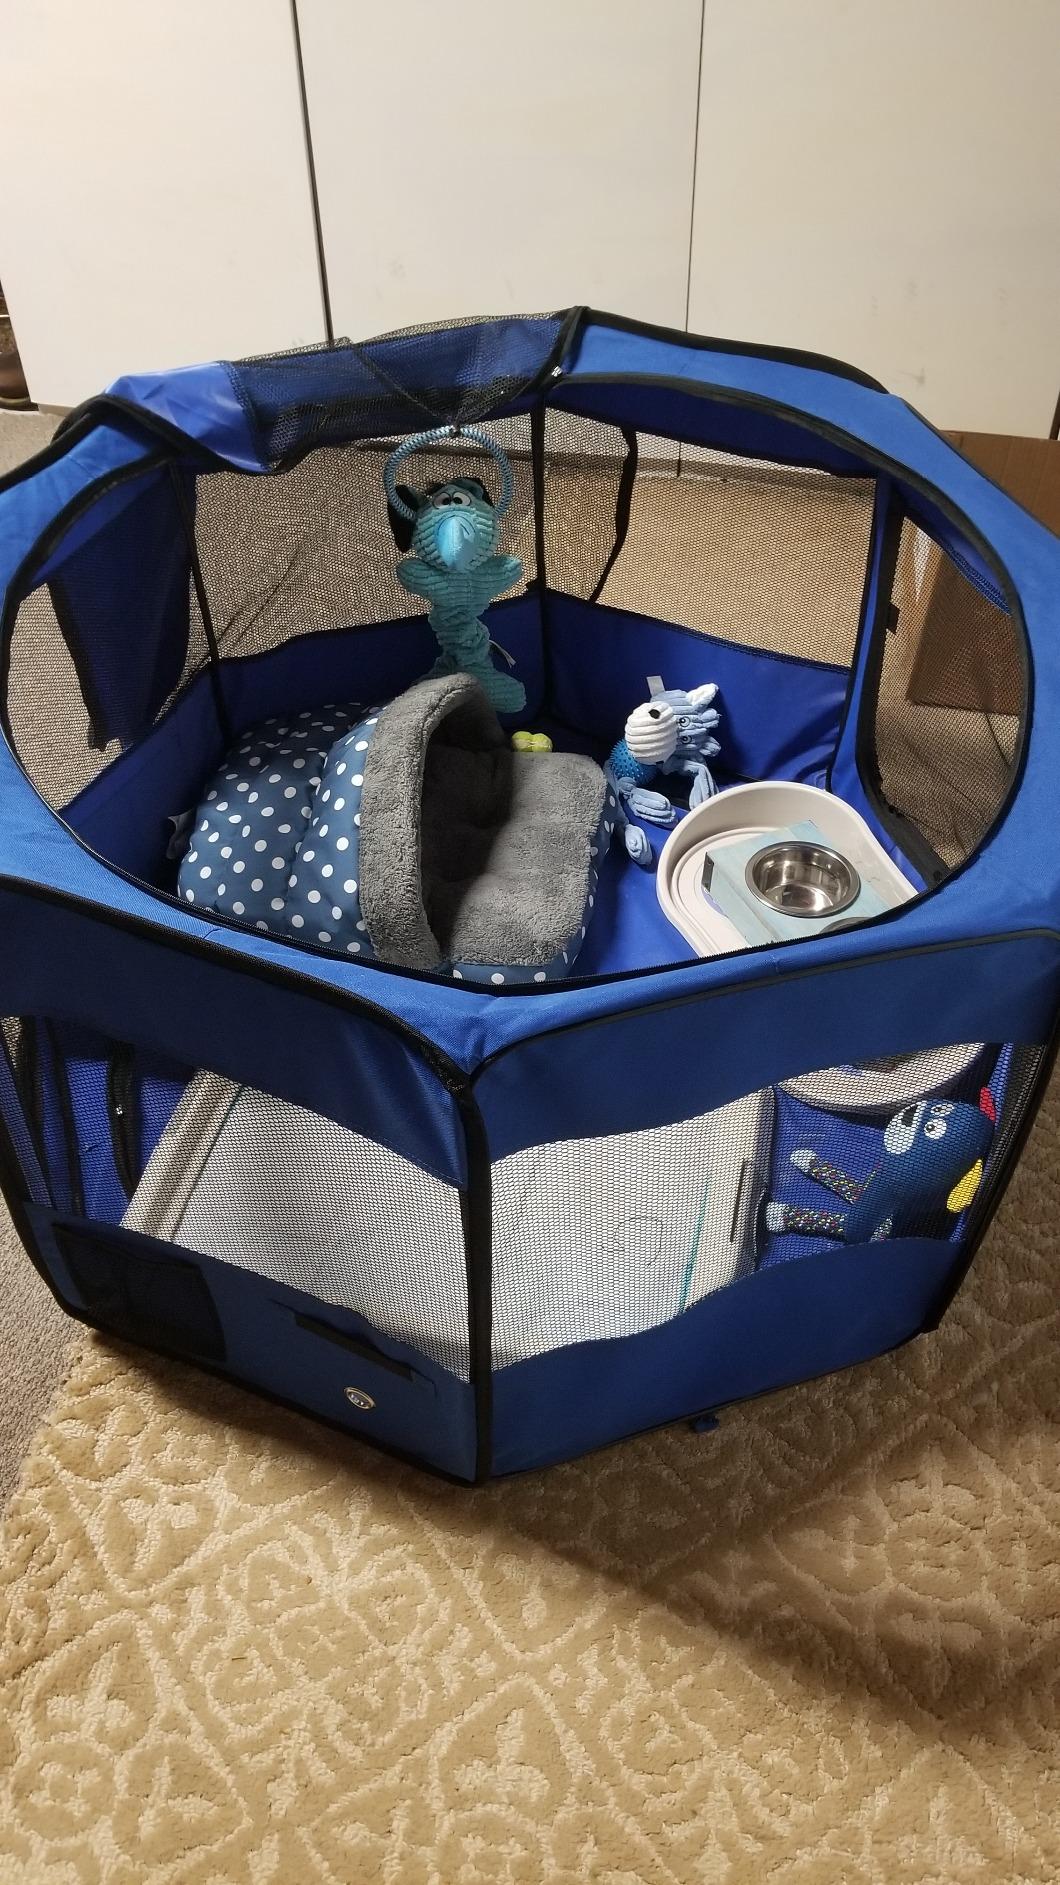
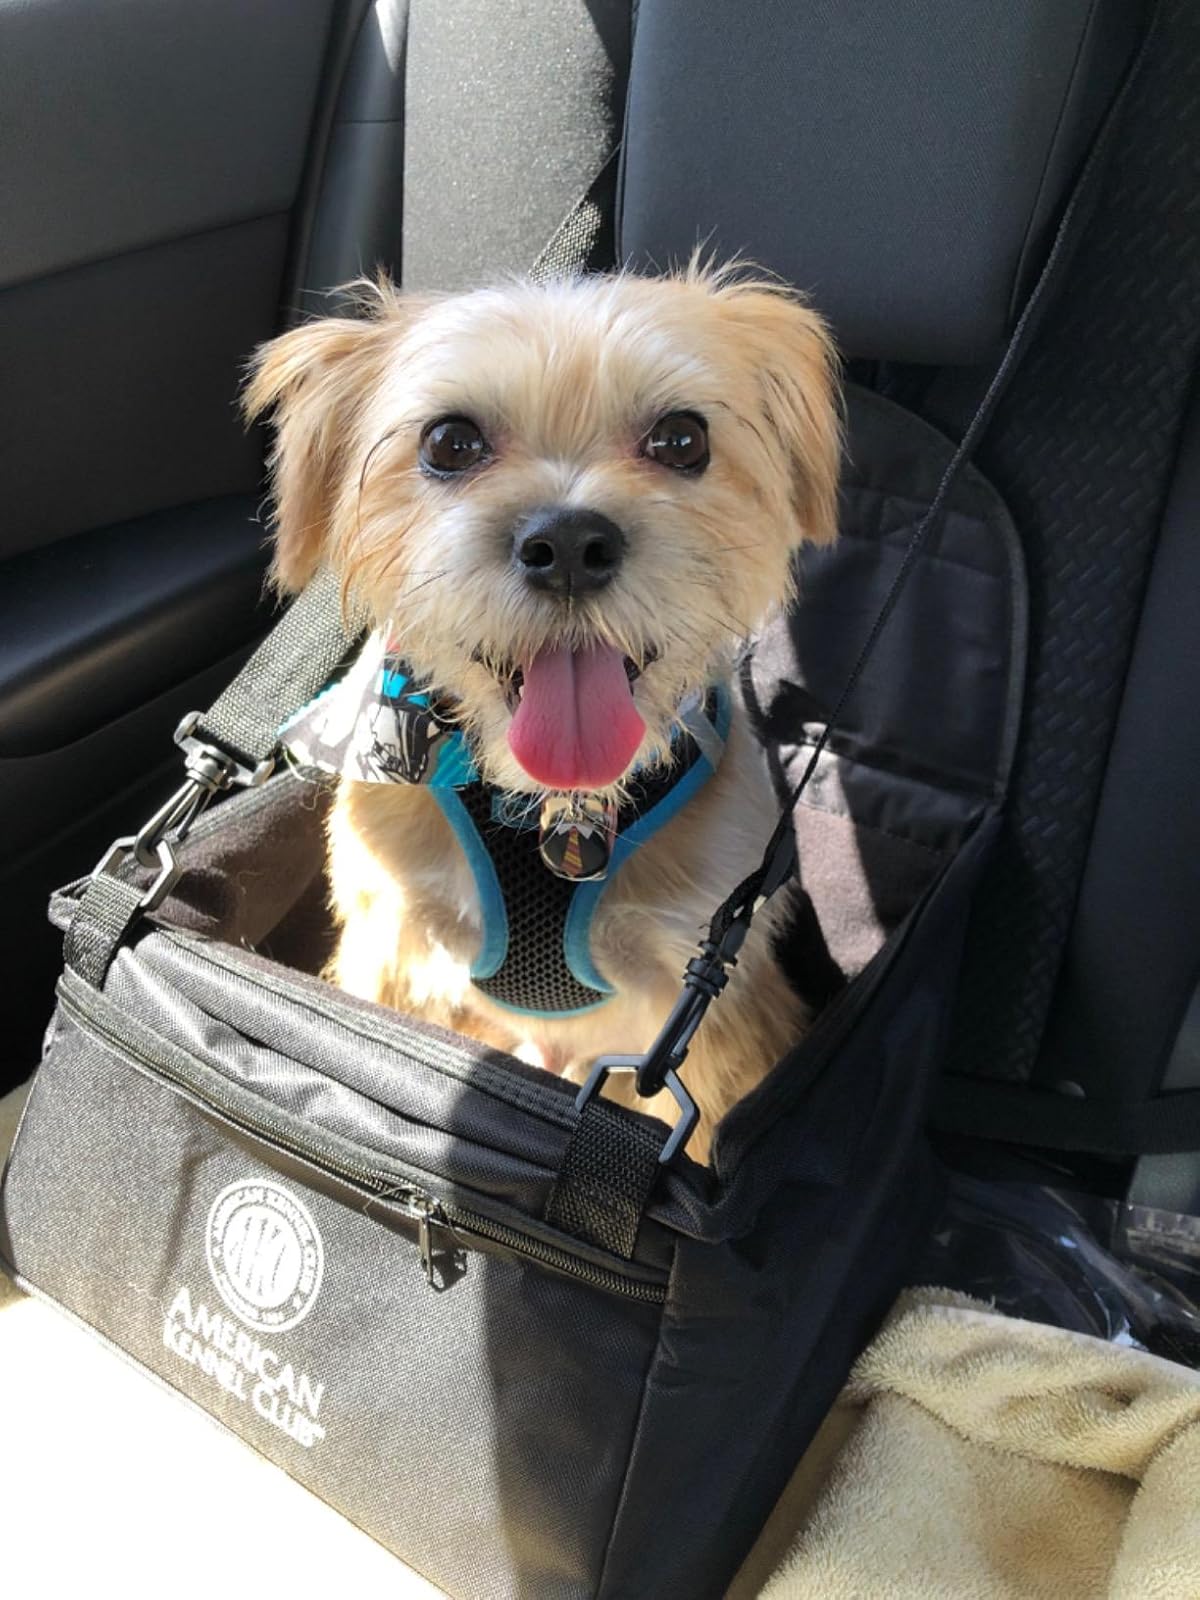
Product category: items_kennel
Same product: no